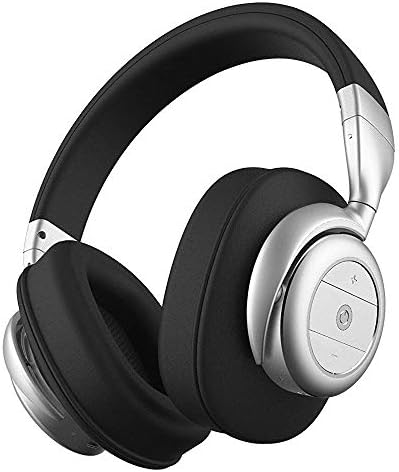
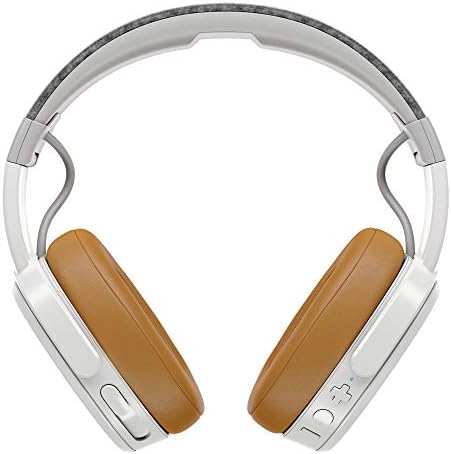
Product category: headphones
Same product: no